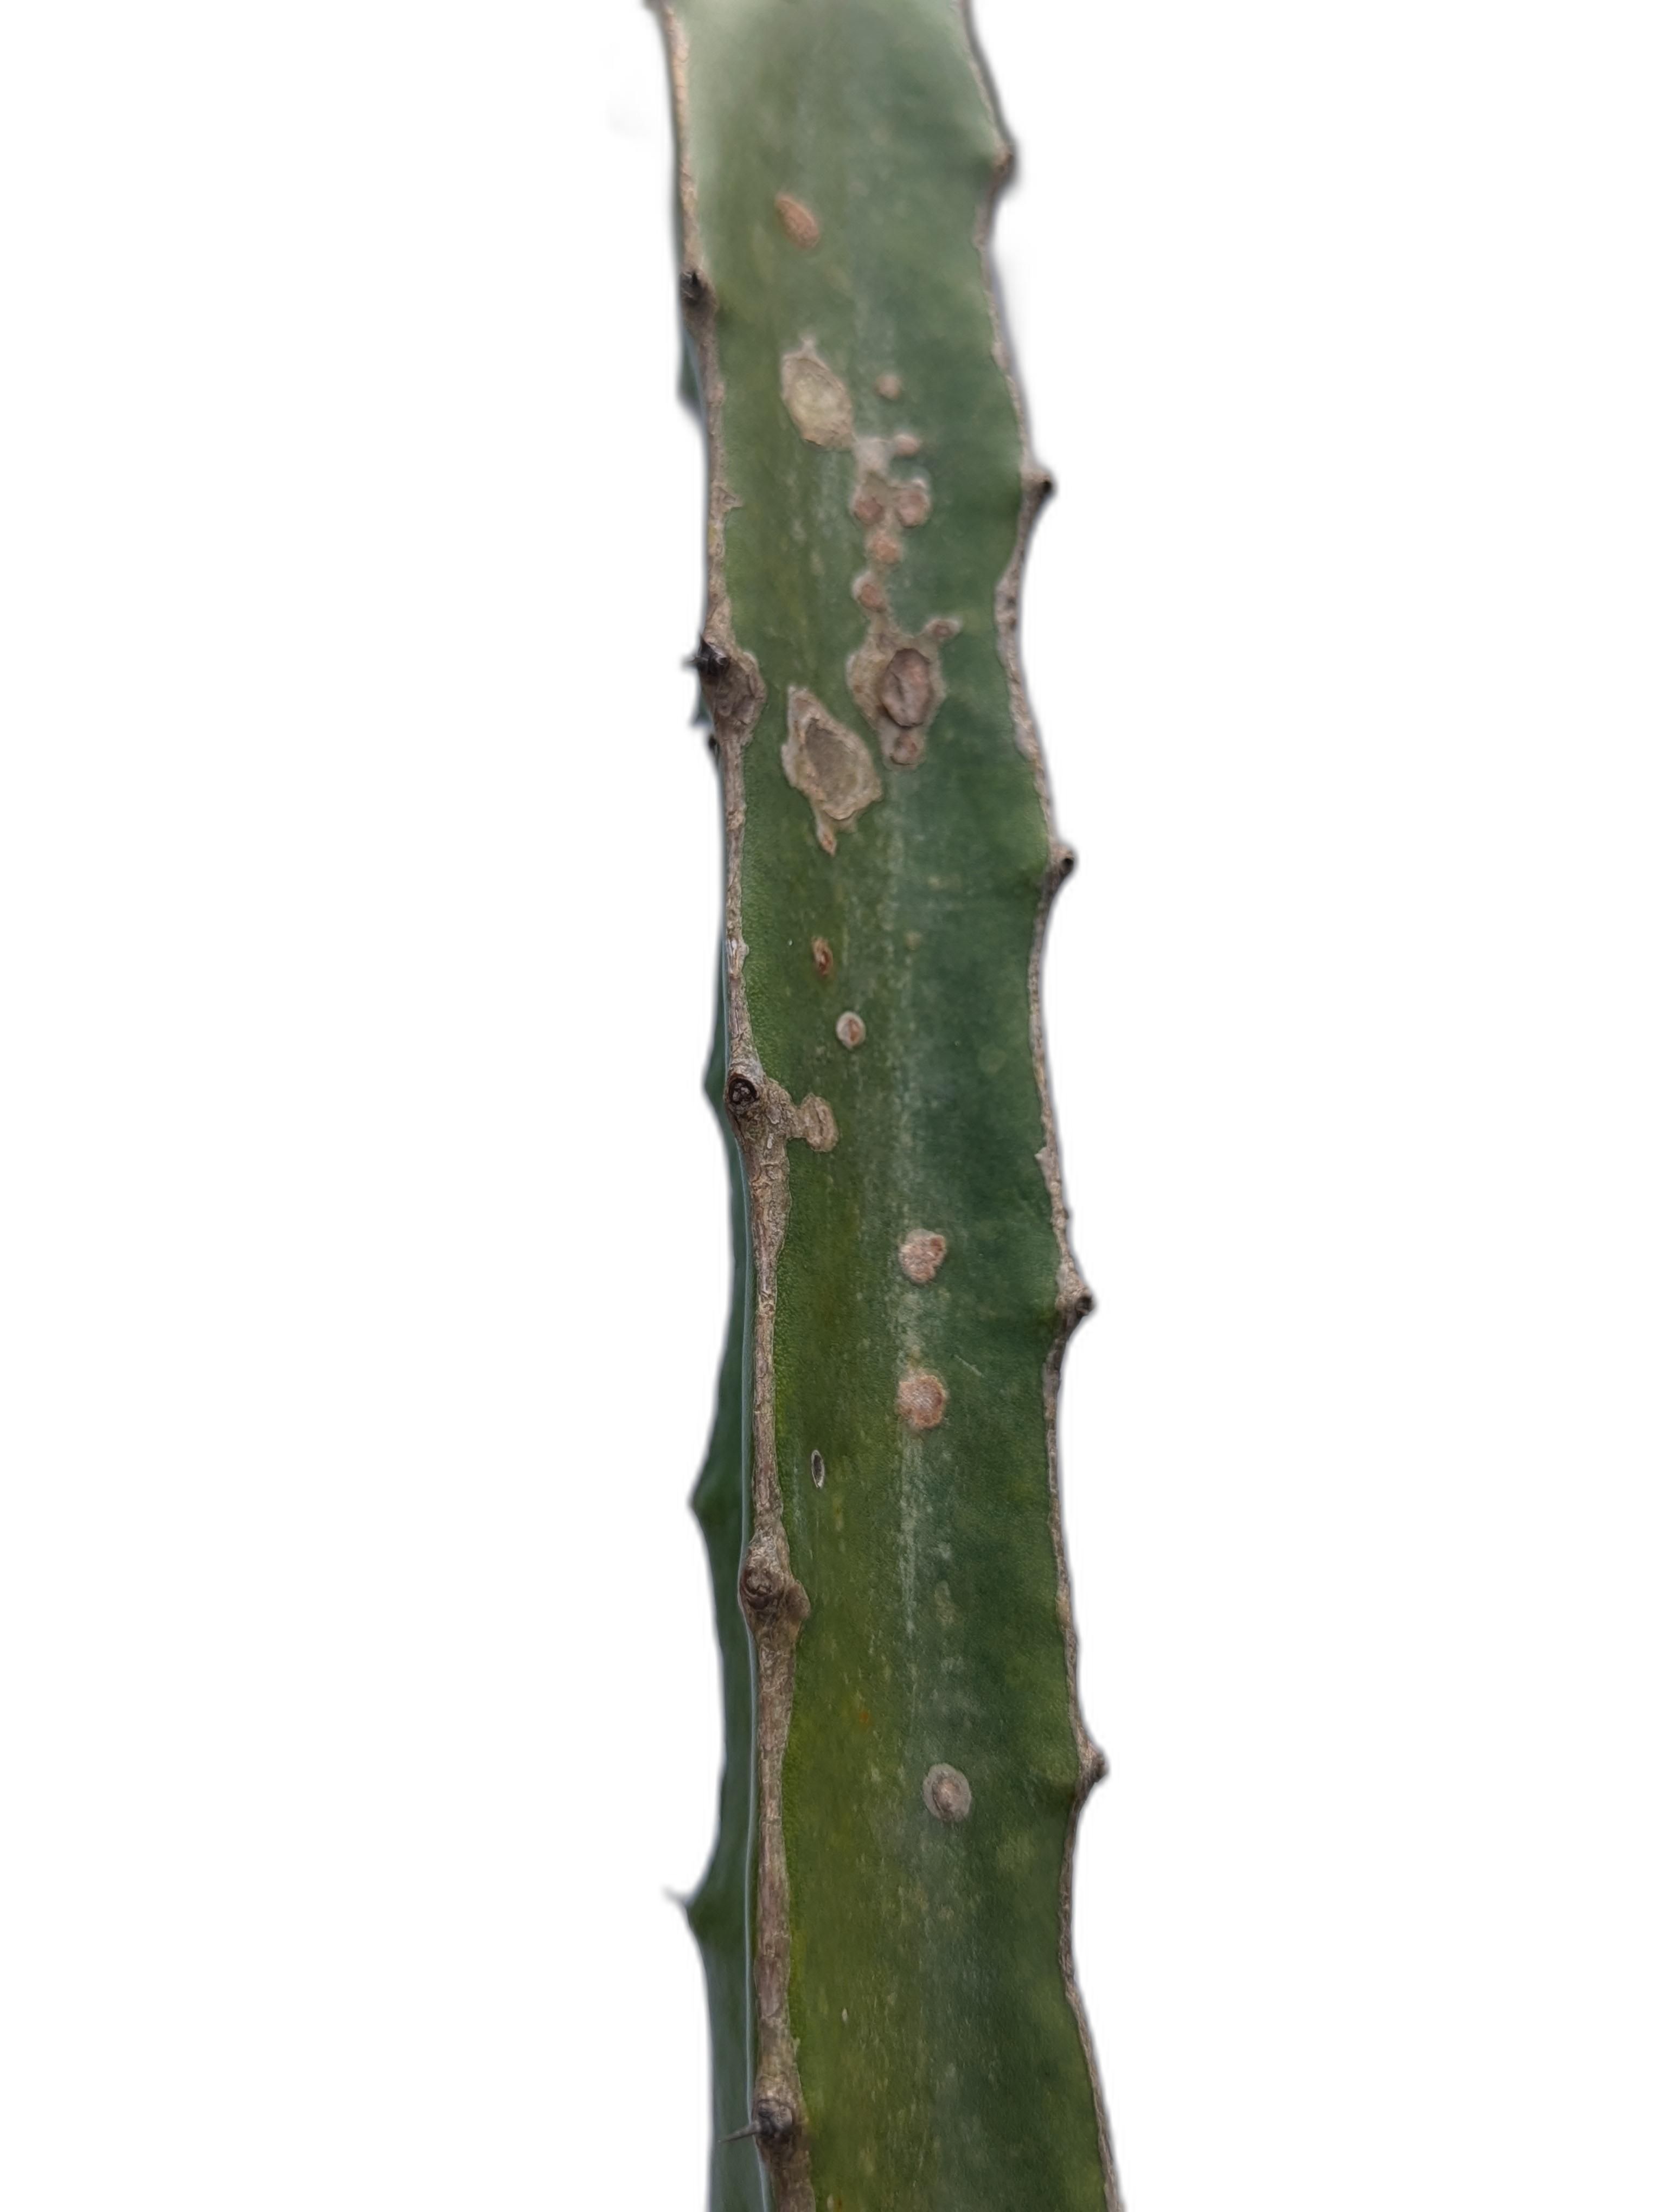
Label: Bad leaf